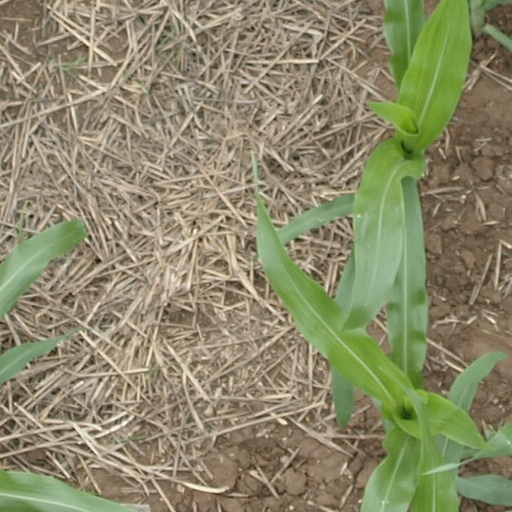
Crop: maize; corn